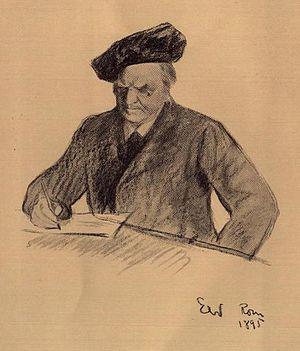
Erik Theodor Werenskiold, né le 11 février 1855 à Kongsvinger, près d'Eidskog en Norvège et mort le 23 novembre 1938 à Oslo, est un peintre et dessinateur norvégien, spécialement connu pour ses illustrations de recueils de contes et de légendes.